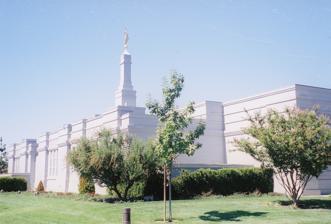
Building: Fresno California Temple
Country: United States of America
Year built: 2000
Fresno California Temple Number 78 Dedication April 9, 2000, by Gordon B. Hinckley Site 2.34 acres (0.95 ha) Floor area 10,700 sq ft (990 m 2 ) Height 71 ft (22 m) Official website • News & images Church chronology ← Palmyra New York Temple Fresno California Temple → Medford Oregon Temple Additional information Announced January 8, 1999, by Gordon B. Hinckley Groundbreaking March 20, 1999, by John B. Dickson Open house March 25 – April 4, 2000 Current president Cliff Keith Woolley Designed by Paul Stommel AIA Location Fresno , California , United States Geographic coordinates 36°49′41.5″N 119°51′10.7″W / 36.828194°N 119.852972°W / 36.828194; -119.852972 Exterior finish White Sierra granite quarried in Raymond, California Temple design Classic modern, single-spire design Baptistries 1 Ordinance rooms 2 (two-stage progressive) Sealing rooms 2 ( edit ) The Fresno California Temple is the 78th operating temple of the Church of Jesus Christ of Latter-day Saints (LDS Church). History California has long had a history with the LDS Church, starting with members who sailed to San Francisco aboard the Brooklyn and members of the U.S. Army unit known as the Mormon Battalion who were discharged in San Diego , many of whom stayed and helped build up the San Diego area. Side of the temple A groundbreaking ceremony was in March 1999. Before the LDS temple was dedicated it was opened to the public. During that time 53,000 people toured the temple. On April 9, 2000 LDS Church president Gordon B. Hinckley dedicated the Fresno California Temple. The Fresno California Temple has the same design as other smaller temples built worldwide during the same time. The exterior is white sierra granite and features a single-spire topped by a statue of the angel Moroni .  It has a total floor area of 10,700 square feet (990 m 2 ), two ordinance rooms, and two sealing rooms. In 2020, the Fresno California Temple was closed in response to the coronavirus pandemic . See also LDS Church portal Bakersfield Feather River Fresno Modesto Oakland Redlands Sacramento San Diego San Jose Temples in California ( edit ) Los Angeles Temples Los Angeles Newport Beach Yorba Linda Temples in the Los Angeles metropolitan area ( edit ) = Operating = Under construction = Announced = Temporarily Closed ( edit ) Comparison of temples of The Church of Jesus Christ of Latter-day Saints List of temples of The Church of Jesus Christ of Latter-day Saints List of temples of The Church of Jesus Christ of Latter-day Saints by geographic region Temple architecture (Latter-day Saints) The Church of Jesus Christ of Latter-day Saints in California Additional reading "Church's 99th temple to be built in Fresno, Calif." , Church News , January 23, 1999 Barberich, Kathy (March 27, 1999), "Start of Fresno temple is one of California's 'great days' " , Church News "Six temple dates announced" , Church News , February 12, 2000 Lloyd, R. Scott (April 22, 2000), "Fresno California Temple: Symbol of growth in fertile San Joaquin" , Church News References